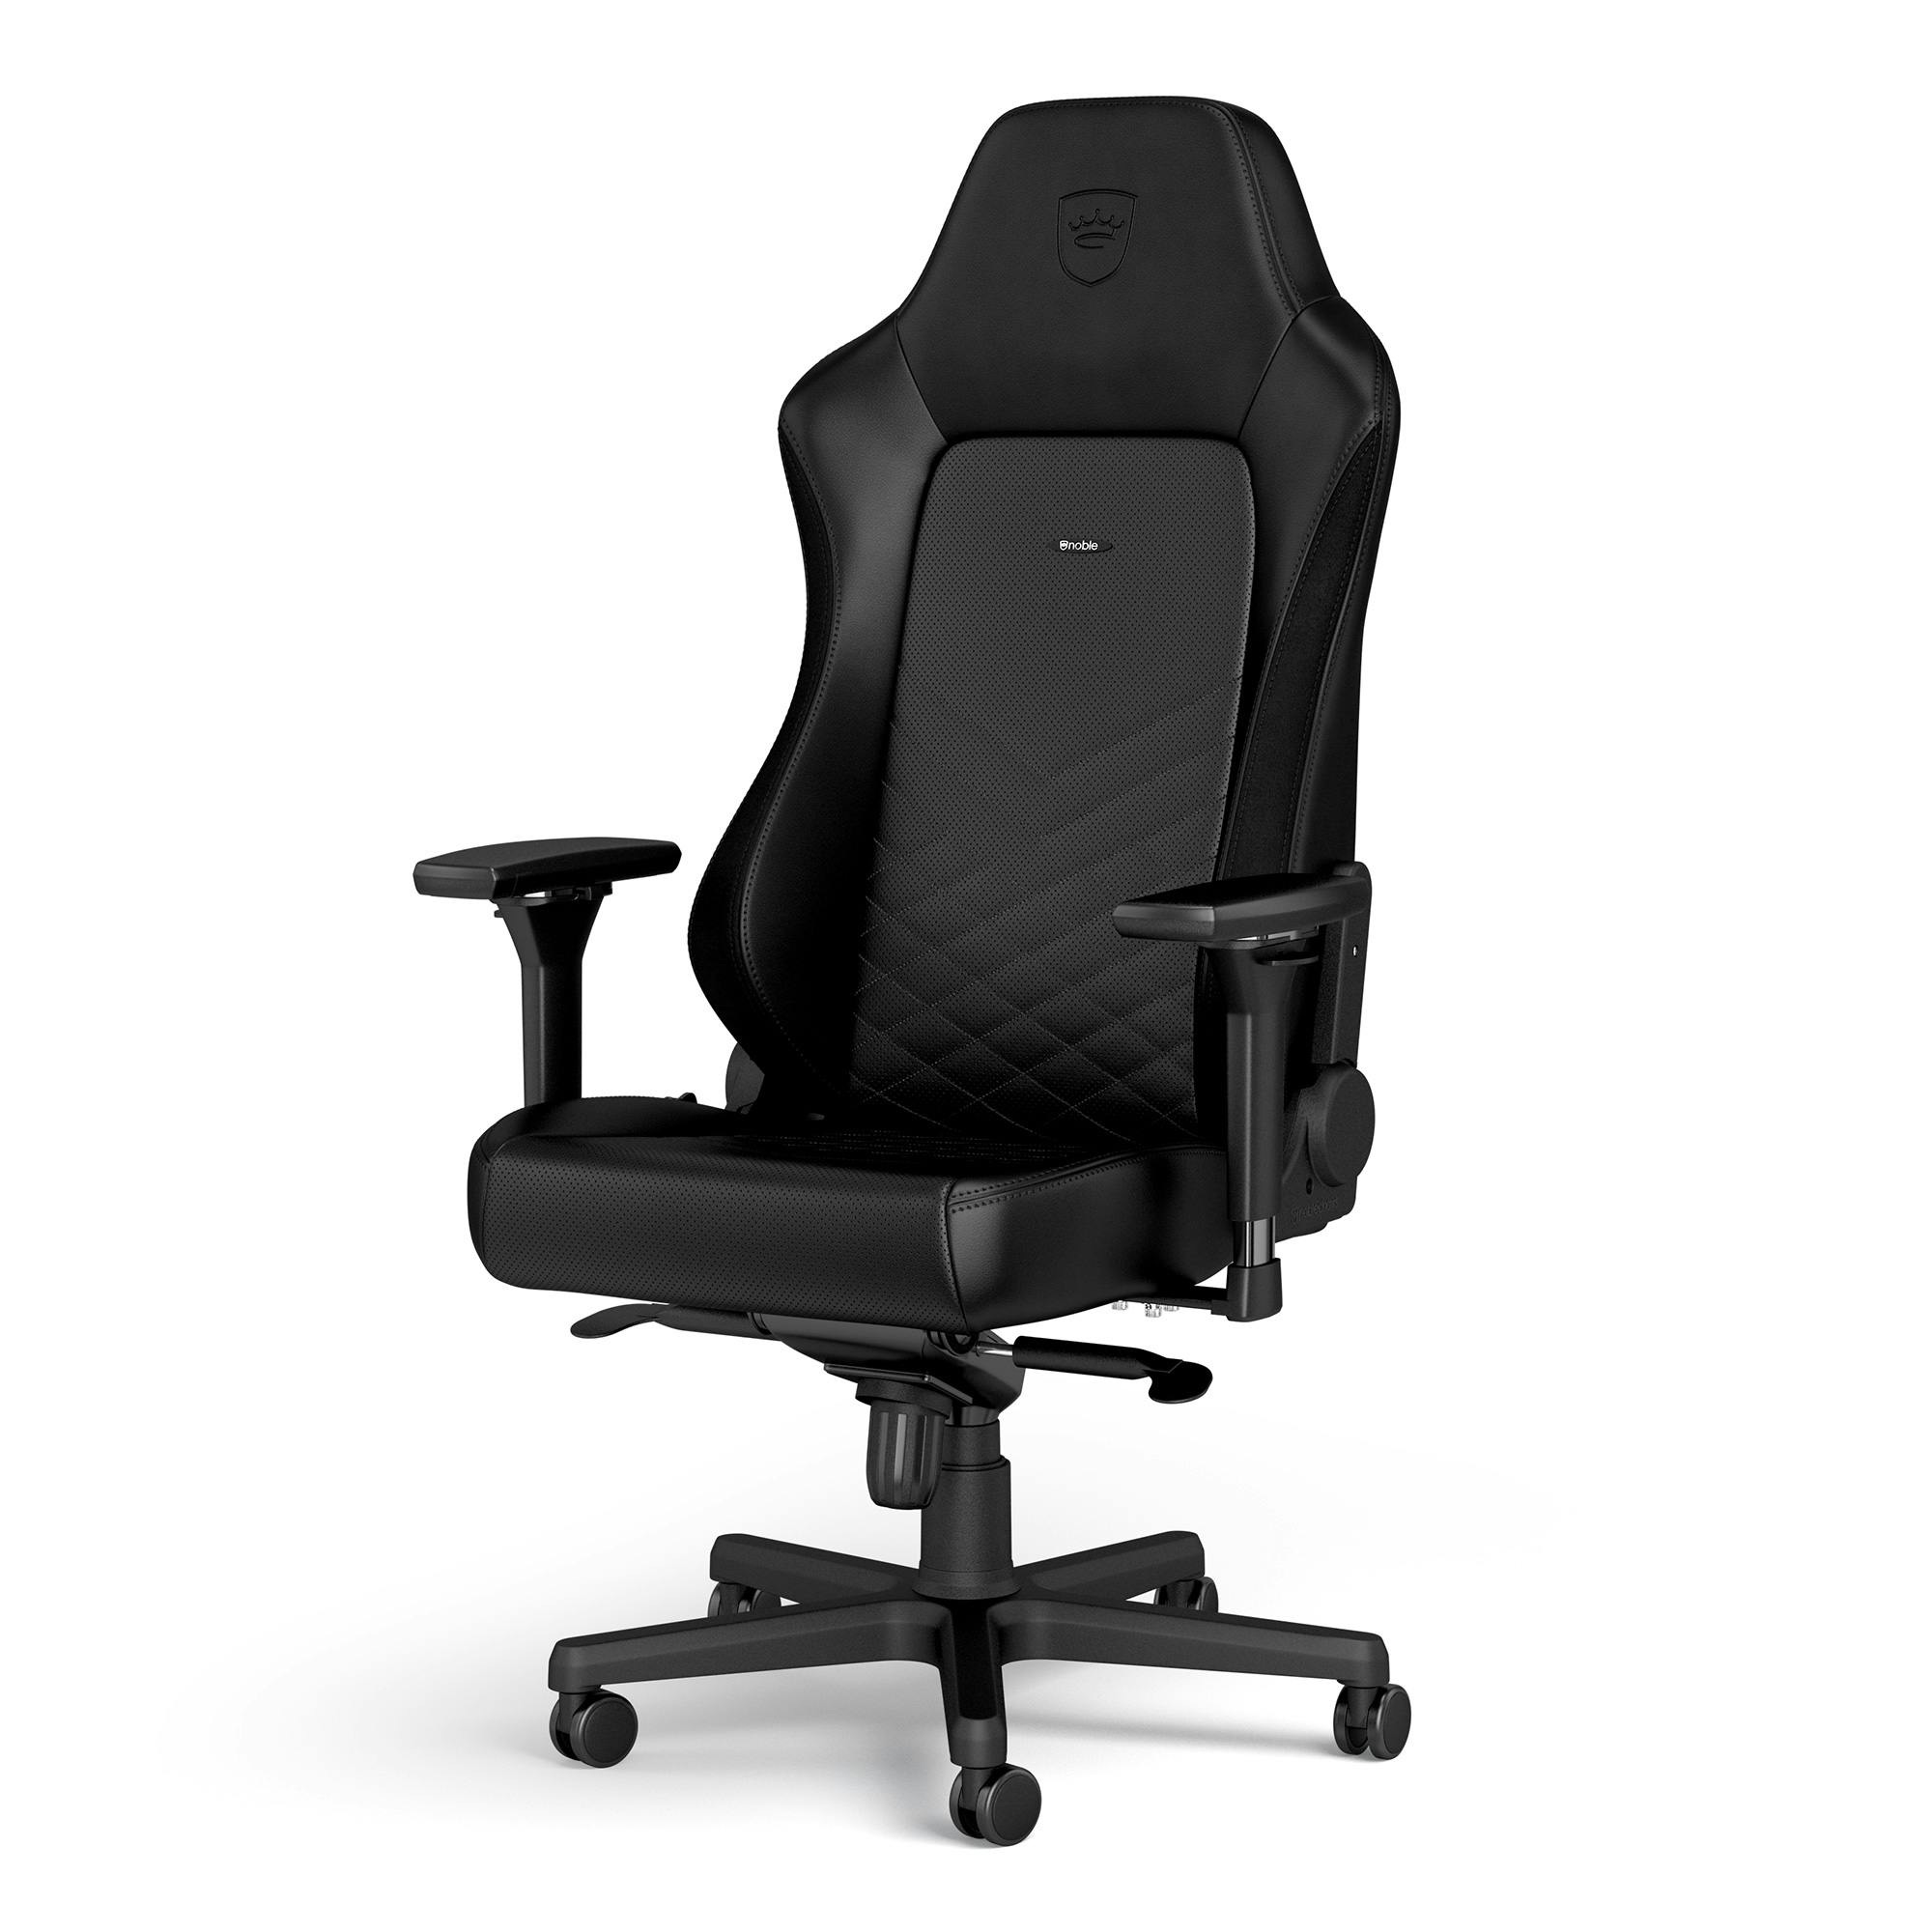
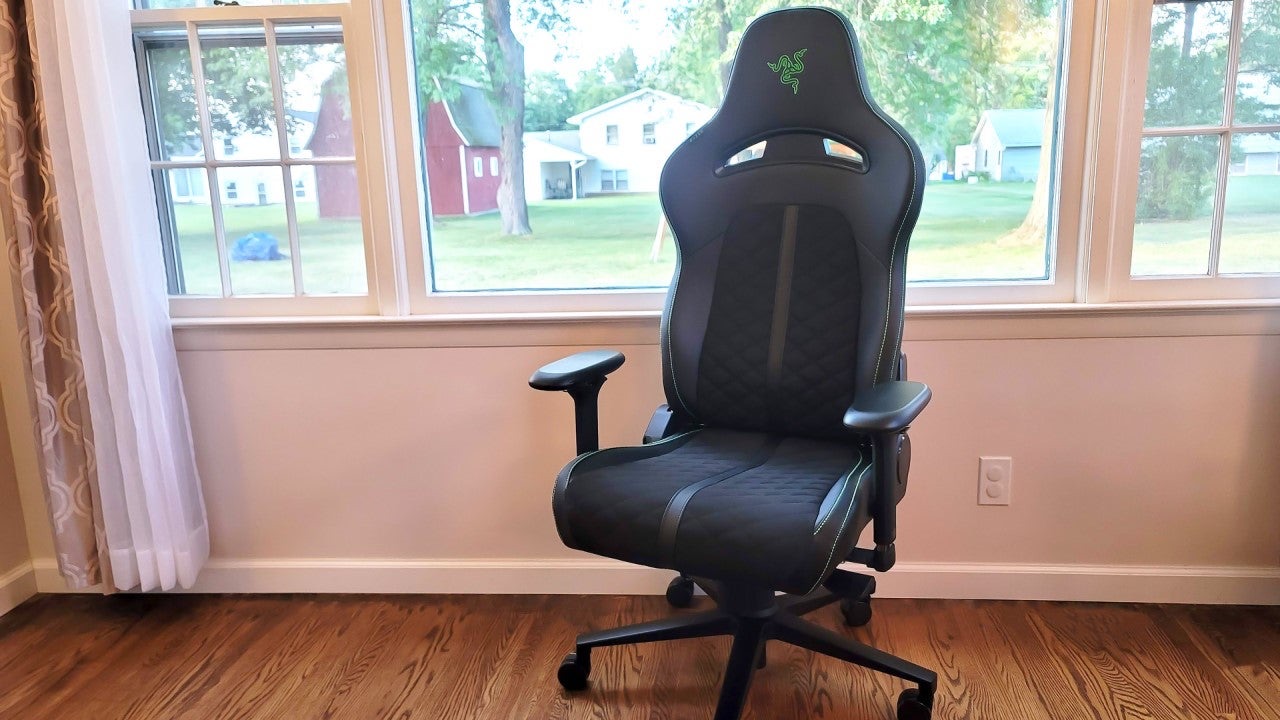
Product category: items_chair
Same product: no